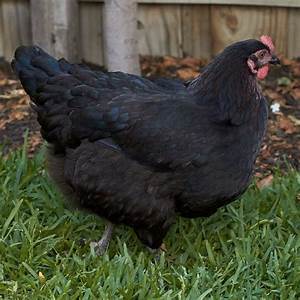
Label: chicken